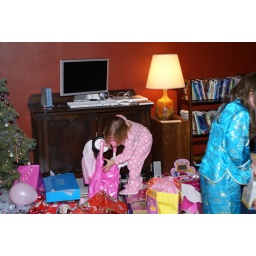
Uncle Chris and the girls at his house in Seattle, WAUncle Chris and the girls at his house in Seattle, WA